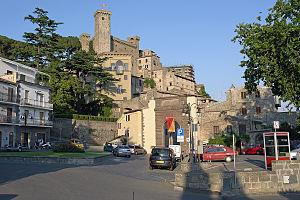
Bolsena est une commune italienne d'environ 3 870 habitants, située dans la province de Viterbe, dans la région Latium, en Italie centrale.